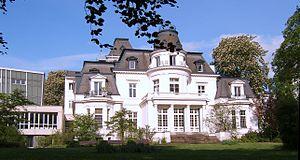
La Hochschule für Musik und Theater Hamburg est une école supérieure de musique et d'art dramatique, située à Hambourg, qui est l'une des plus importantes universités d'Allemagne pour l'enseignement de ces disciplines.